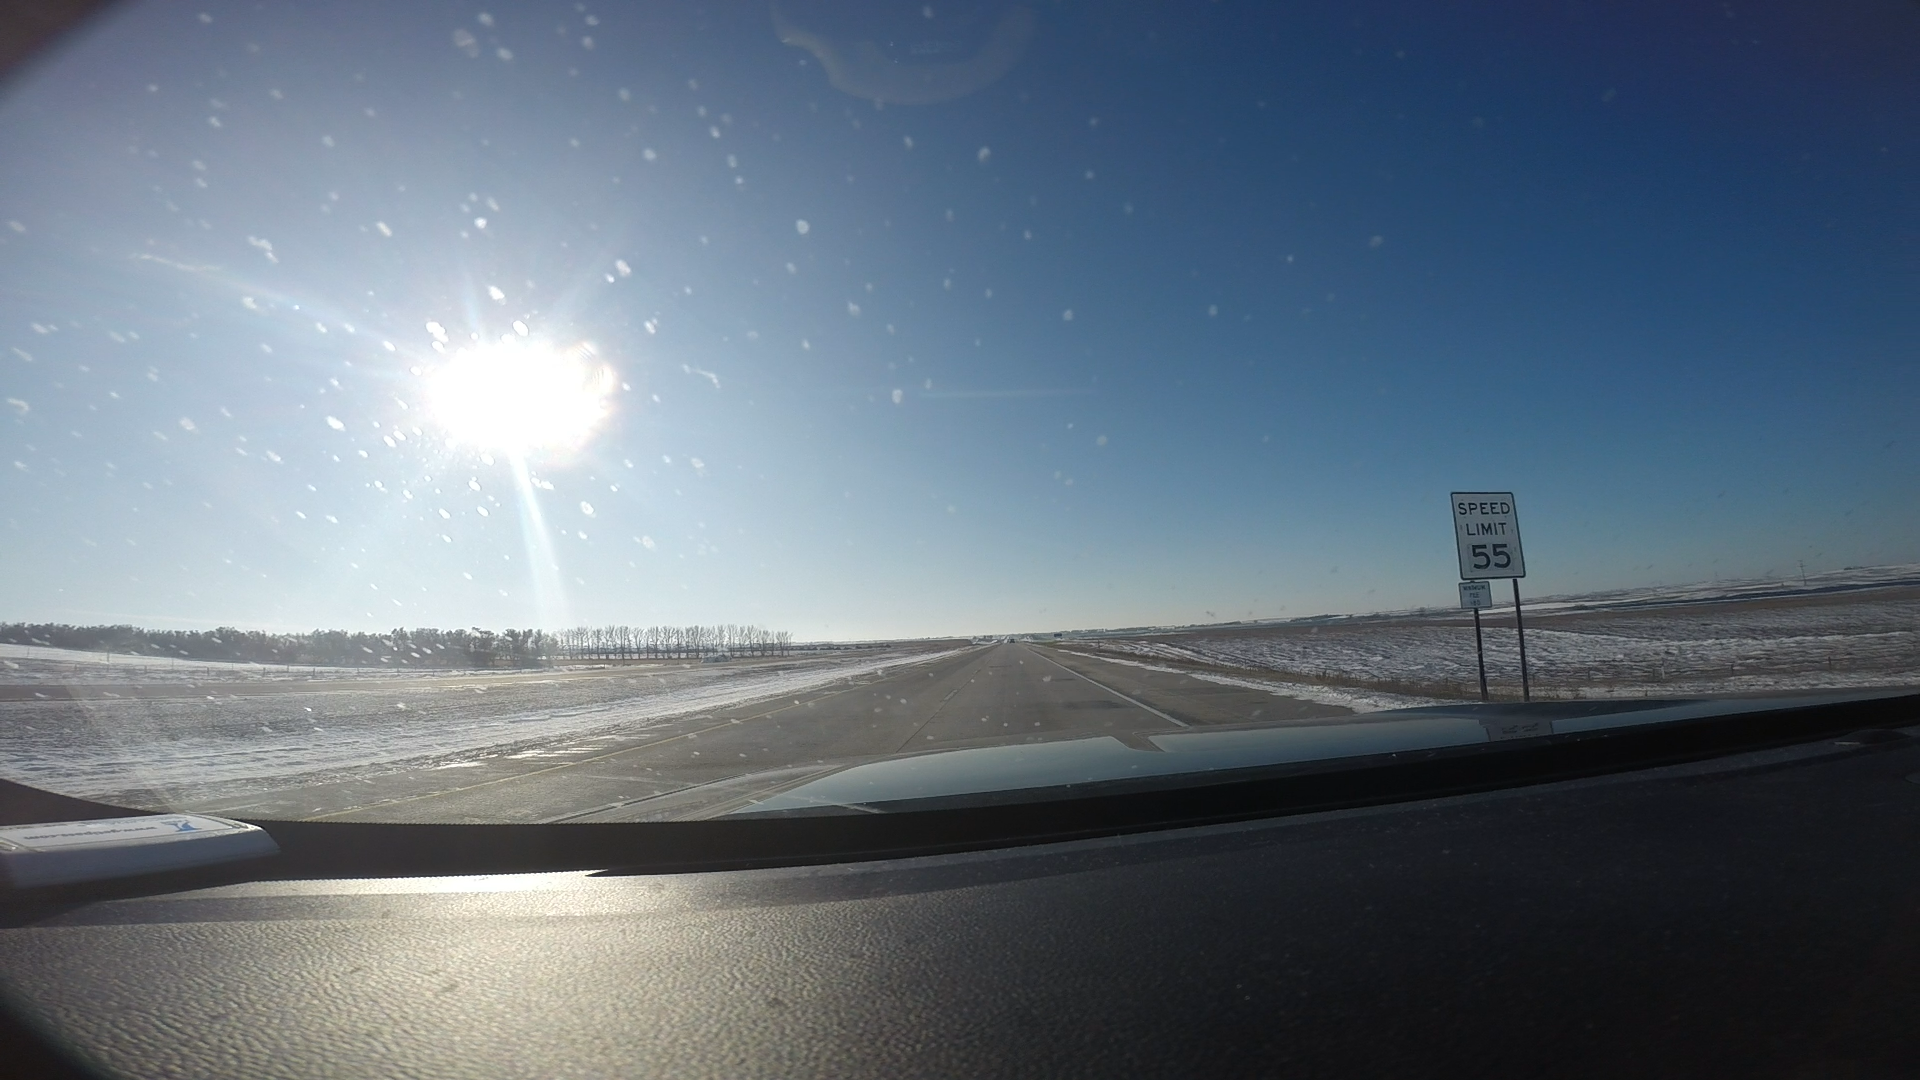
Speed limit sign label: mph55